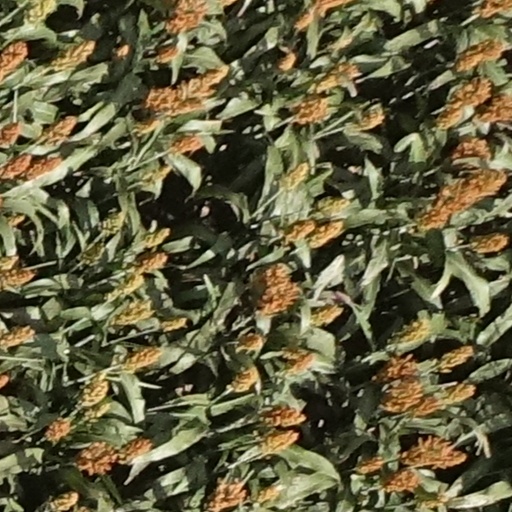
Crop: sorghum